Kara Sea

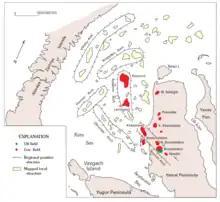
Kara Sea structural map

There are many islands and island groups in the Kara Sea. Unlike the other marginal seas of the Arctic, where most islands lie along the coasts, in the Kara Sea many islands, like the Arkticheskiy Institut Islands, the Izvesti Tsik Islands, the Kirov Islands, Uedineniya or Lonely Island, Wiese Island, and Voronina Island are located in the open sea of its central regions.